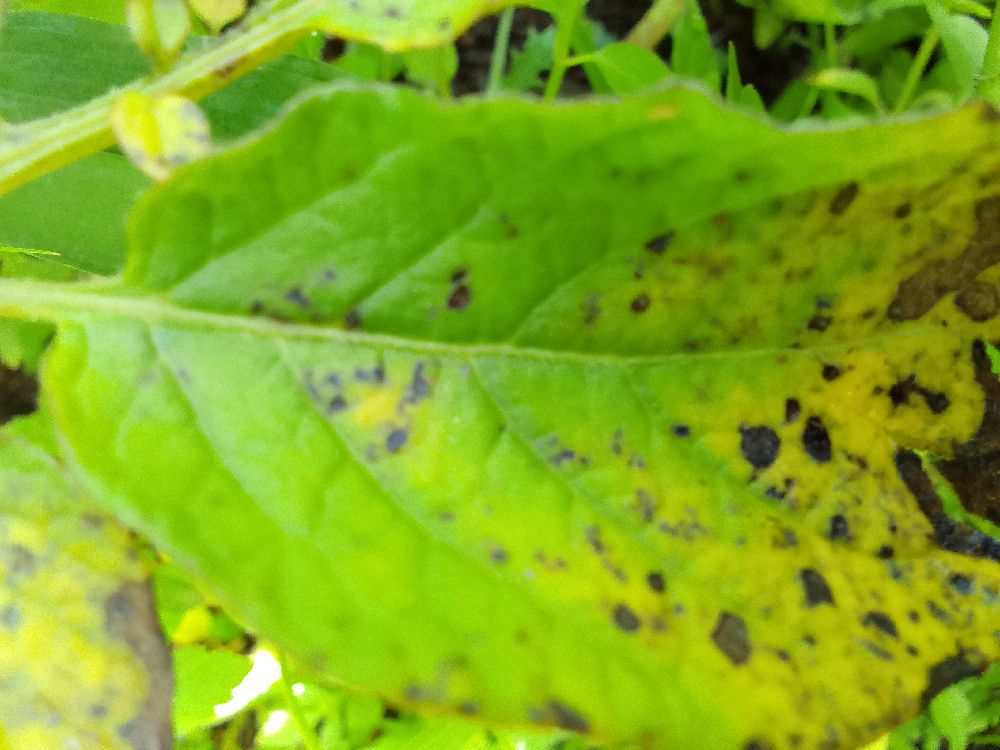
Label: Early blight